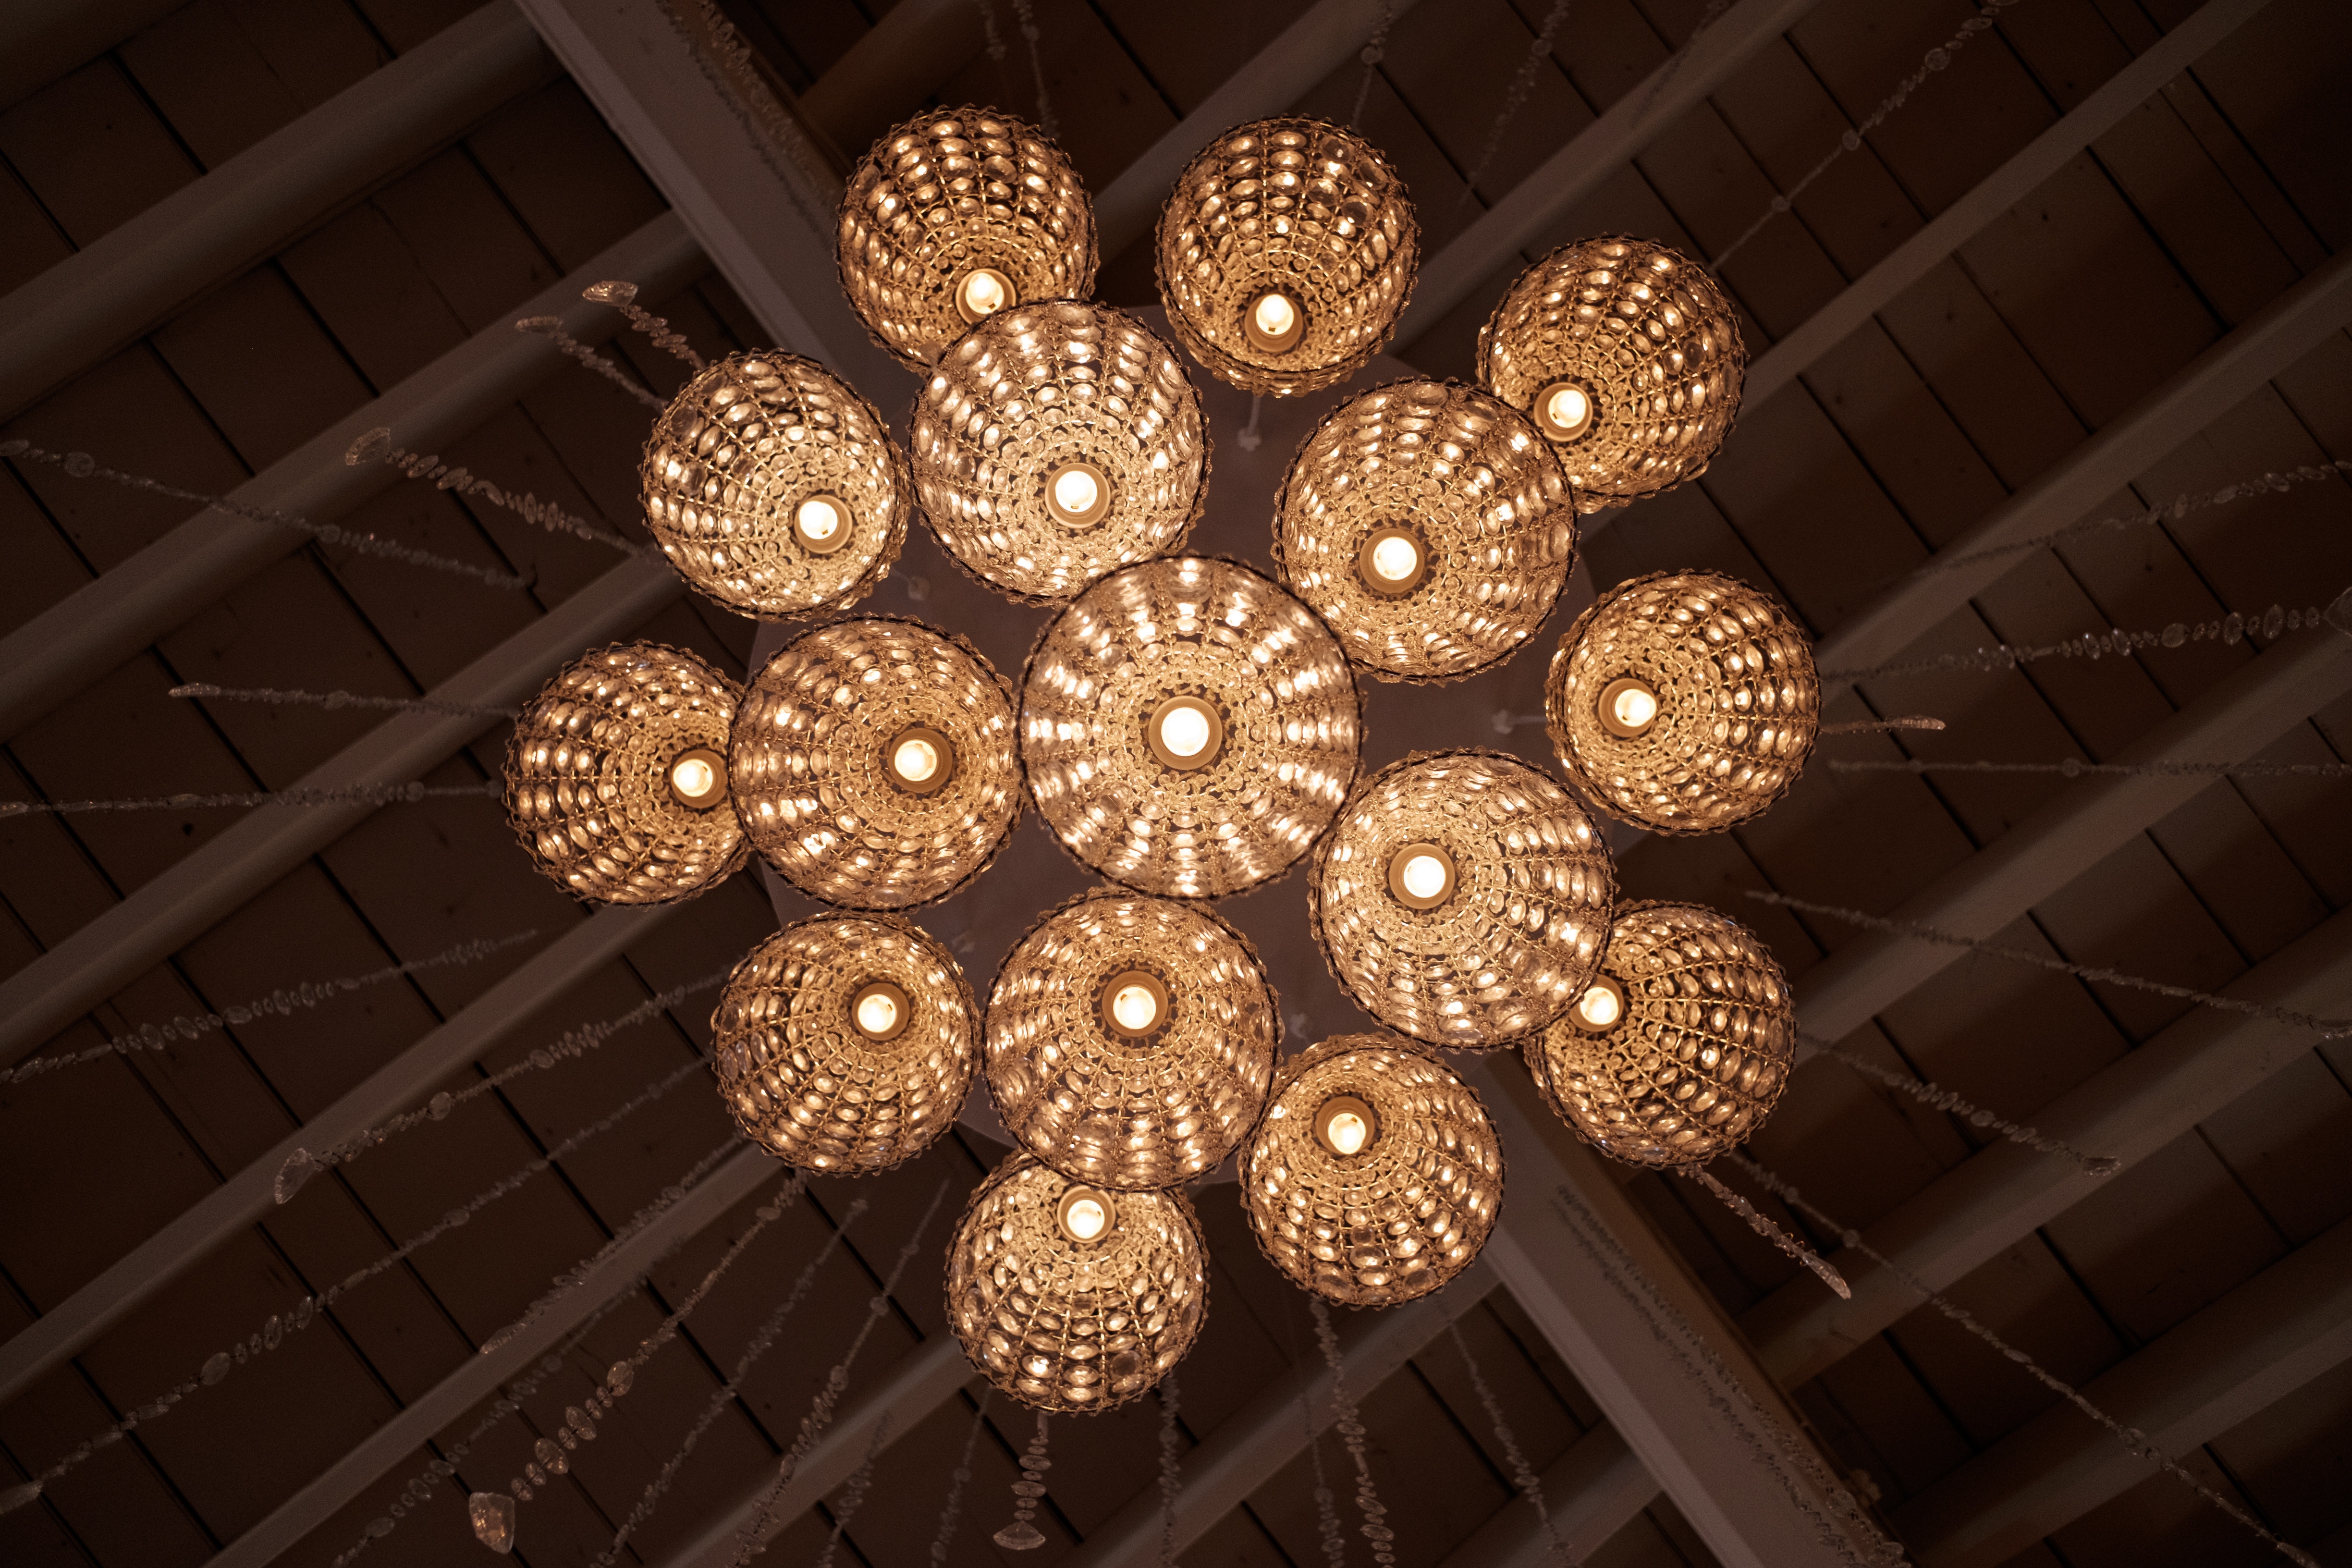
light, ceiling, lighting, circle, design, symmetry, light fixture, chandelier